Bird flight

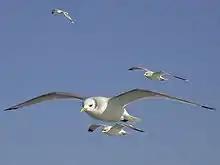
Black-legged kittiwakes fly at Cape Hay in the High Arctic.

High aspect ratio wings, which usually have low wing loading and are far longer than they are wide, are used for slower flight. This may take the form of almost hovering (as used by kestrels, terns and nightjars) or in soaring and gliding flight, particularly the dynamic soaring used by seabirds, which takes advantage of wind speed variation at different altitudes (wind shear) above ocean waves to provide lift. Low speed flight is also important for birds that plunge-dive for fish.